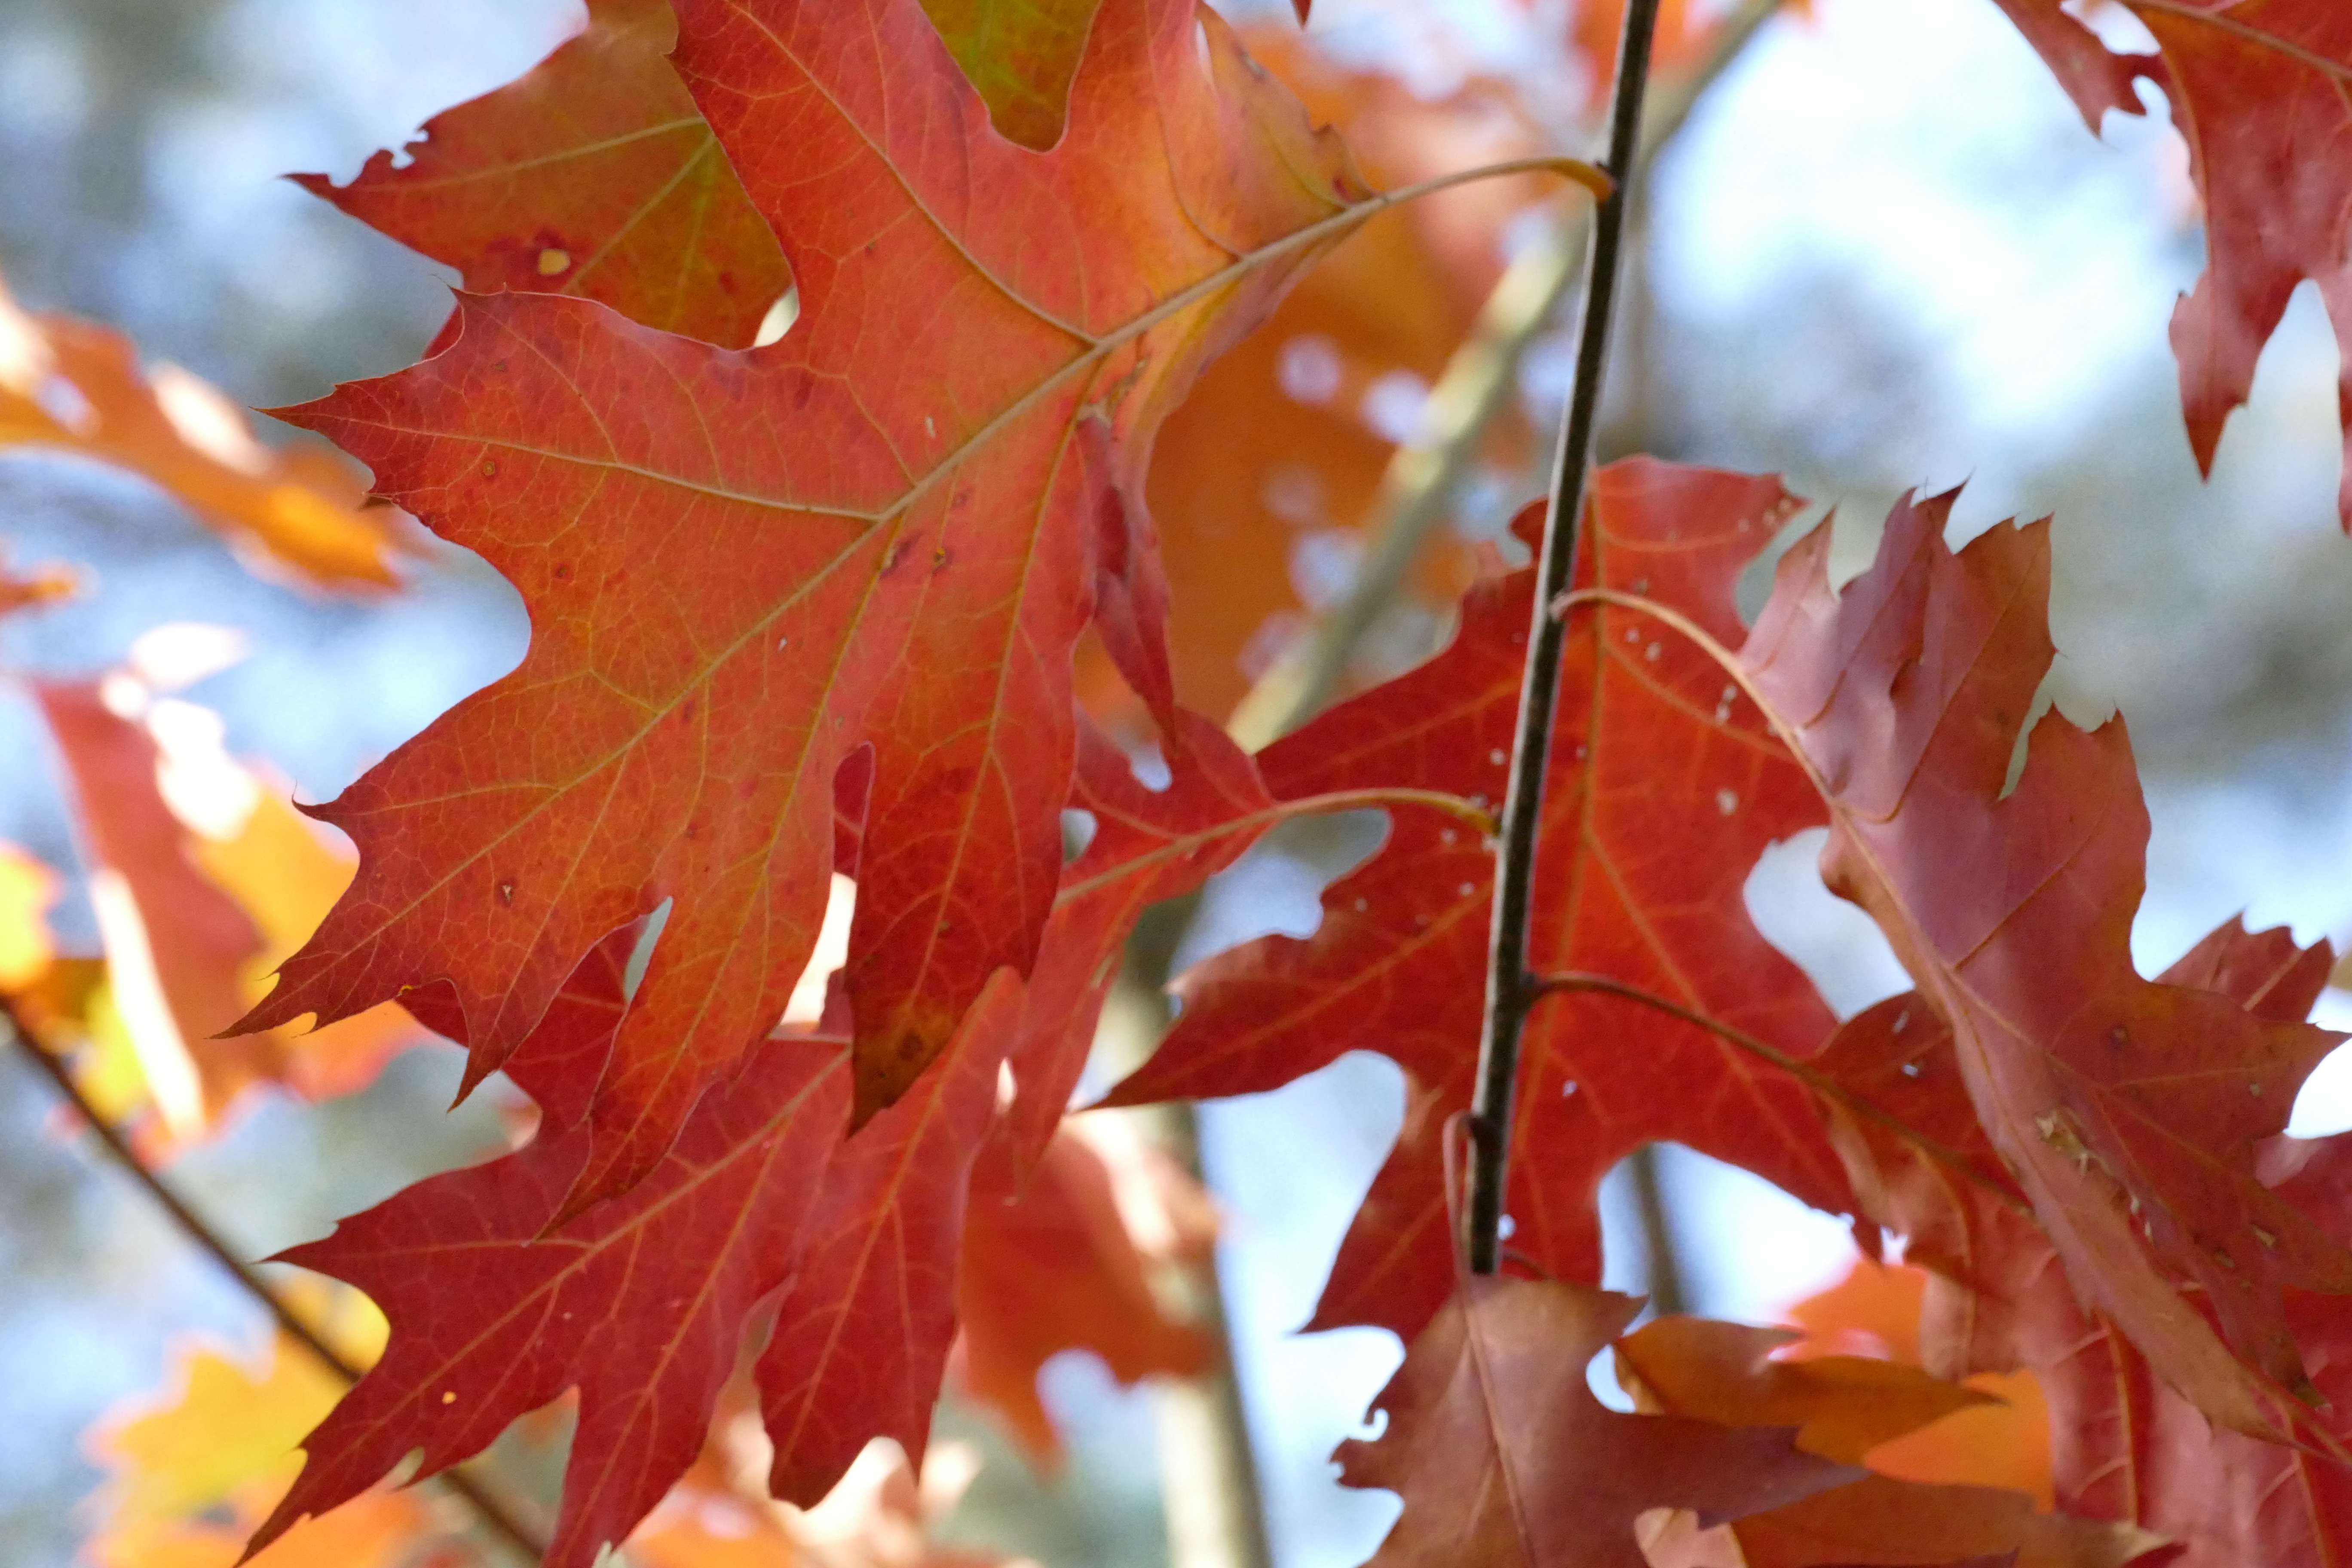
leafs, oak, autumn, fall, sky, tree, maple leaf, leaf, maple tree, deciduous, branch, plane tree family, twig